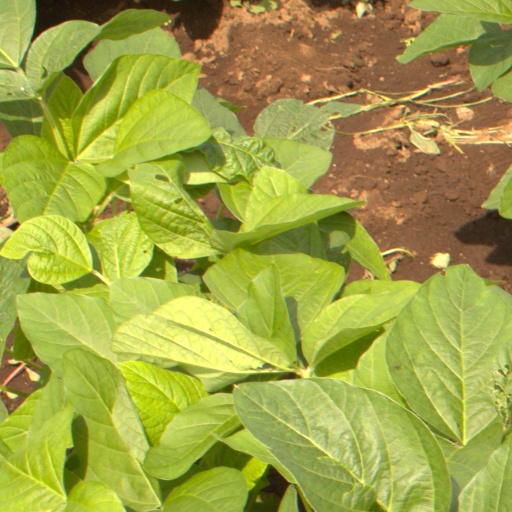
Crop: soybean